Shanu Lahiri

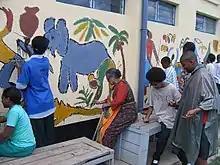
Shanu Lahiri painting a mural in Rwanda.

Lahiri was also involved in public art and graffiti art projects throughout Kolkata. Beginning in the 1980s, through her 'Love Calcutta Project' she encouraged street children and students to paint on the walls of Kolkata in an effort to beautify the city. The previous decade had been a politically tumultuous one due to the Naxalite movement, which left the city's walls covered with political posters, slogans, and aggressive graffiti. In 1984 Lahiri gathered students of La Martiniere Calcutta to paint over their school wall with colourful art and murals. Gradually this movement caught on, and in the coming years she was involved in similar public art projects in various parts of the city such as Jadu Babu's Bazaar in the Bhowanipore area, the fish market at Sreebhumi, Fort William, and other areas in north and south Calcutta. Inspired by the folk dolls of Bengal, she created a statue of "Parama" on the Kolkata Bypass.